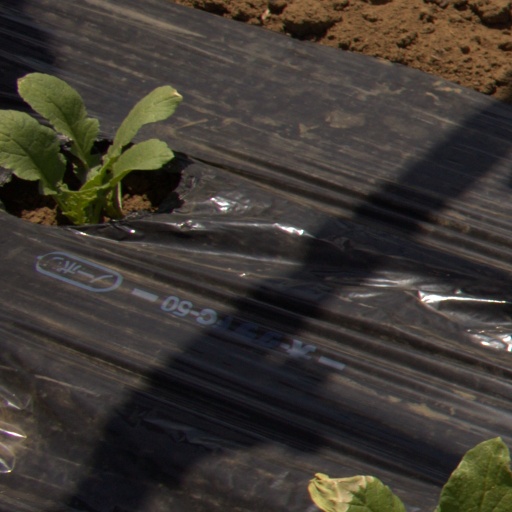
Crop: Jerusalem artichoke